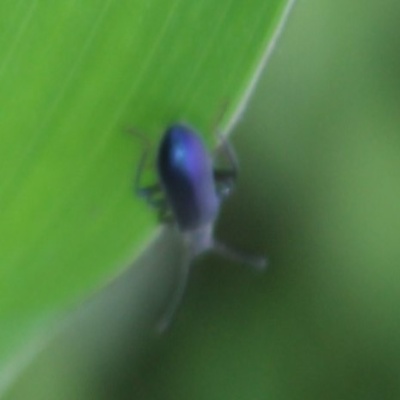
Crop: Maize
Condition: leaf beetle